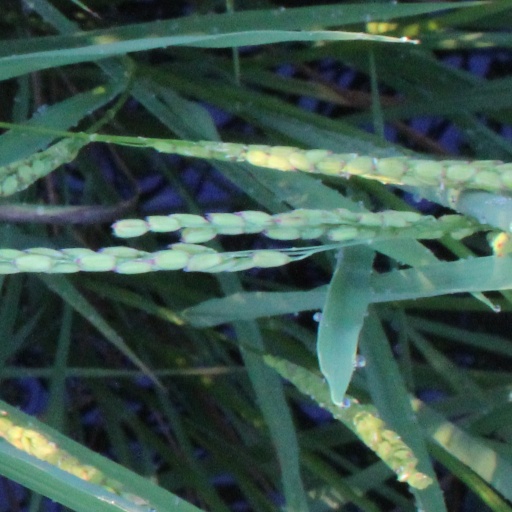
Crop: rice